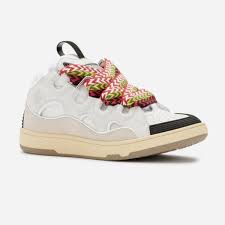
Label: Sneaker